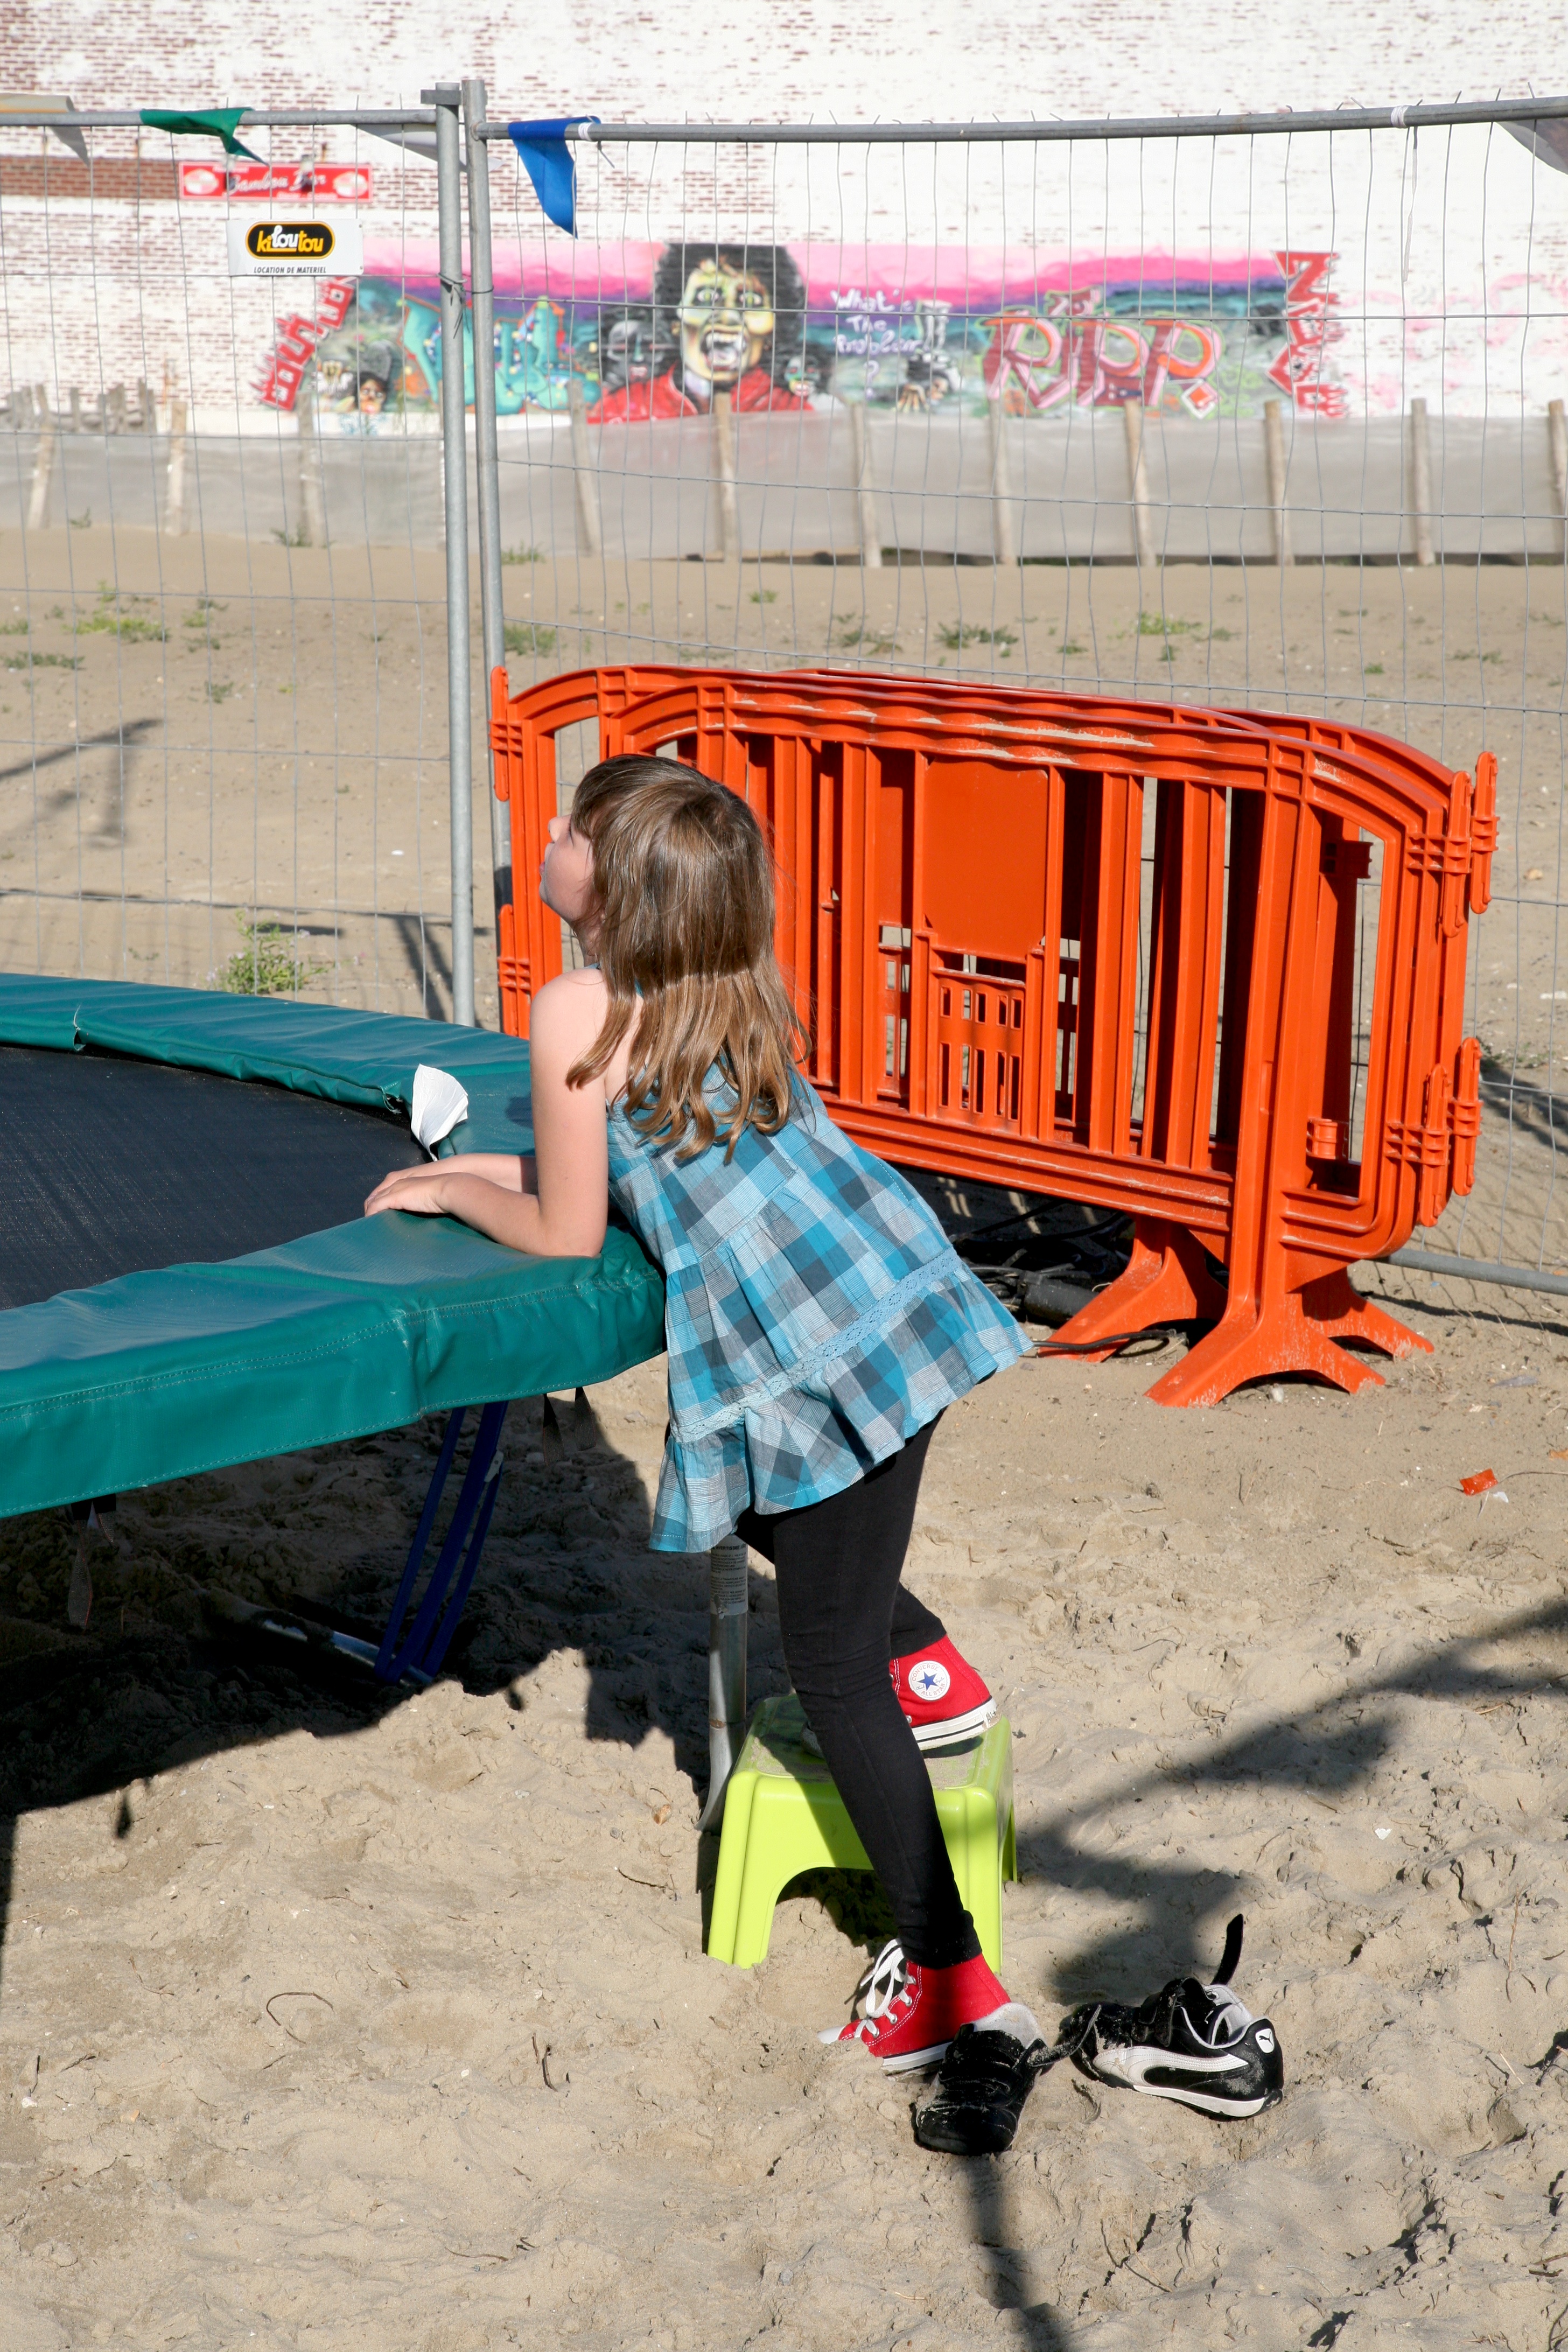
play, france, spring, color, child, fun, playground, 5d, channel, frankreich, pasdecalais, cotedopale, stellaplage, manche, cucq, seasideresort, seebad, stationbaln aire, outdoor play equipment, trampolin, trampoilne